Hagen-Priorei

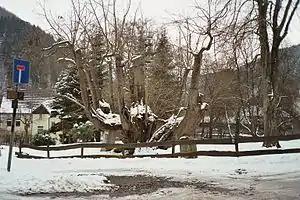
"Priorlinde"

Priorei (officially Hagen-Priorei) is a small town on the River Volme in the Ruhr district of Germany. Administratively a part of the independent urban district of Hagen (North Rhine Westphalia) since 1975, it is situated some 12 km south of Hagen city centre.